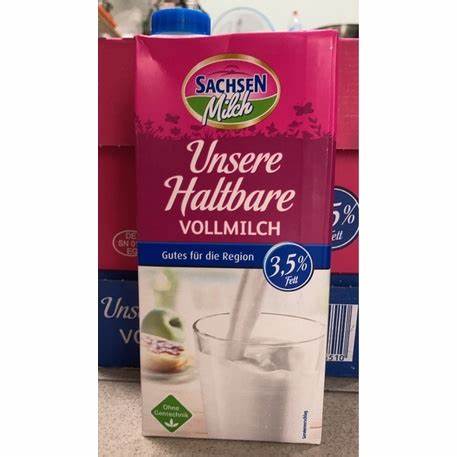
Label: cardboard